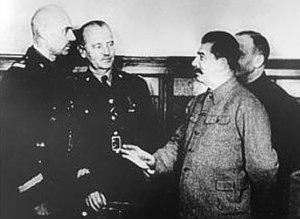
Alexeï Pavlovitch Panfilov, né le 17 mai 1898 à Kazan et décédé le 18 mai 1966 à Moscou, est un militaire soviétique, qui fut lieutenant-général des blindés. Au début de la Grande Guerre patriotique, d'octobre 1941 à novembre 1942, il fut directeur du service de renseignement militaire, le GRU.